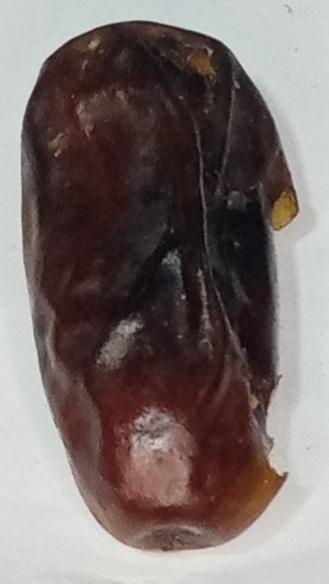
Variety: gajar
Size: medium
Grade: grade-1